Othman Abduljalil

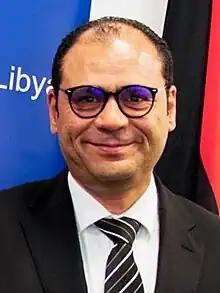
Abduljalil in 2019

Othman Abduljalil is a Libyan politician who is currently serving as health minister in the Government of National Stability.